History of rail transportation in California

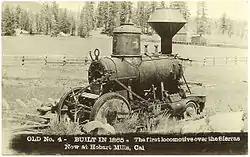
"Old No. 4", said to be the first engine over the Sierra Nevada, from a postcard, circa 1910

The railroads were among the first to promote California tourism as early as the 1870s, both as a means to increase ridership and to create new markets for the freight hauling business in the areas they served. Some sixty years later, the Santa Fe would lead a resurgence in leisure travel to and along the west coast aboard such "name" trains as the "Chief" and later the "Super Chief"; the Southern Pacific would soon follow suit with their "Golden State" and "Overland Flyer" trains, and the Union Pacific with its "City of Los Angeles" and "City of San Francisco". The immense popularity of Helen Hunt Jackson's 1884 novel "Ramona" in particular fueled a surge in tourism, which happened to coincide with the opening of SP's Southern California lines.